Theme Park Inc

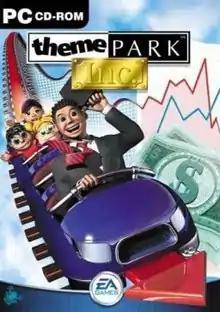
Microsoft Windows cover art for "Theme Park Inc."

Theme Park Inc. (known as SimCoaster in the United States and Australia and Theme Park Manager in Germany) is a construction and management simulation video game. It is the sequel to "Theme Park World" (1999). "Theme Park Inc." was developed by Bullfrog Productions and published by Electronic Arts. It was the last game to bear the Bullfrog logo before the company's merger with EA UK in 2004.